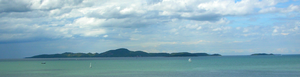
Ko Lan, parfois écrit à tort ou Koh Larn est une île Thaïlandaise située dans la baie de Bangkok, à une dizaine de kilomètres au large de la station balnéaire de Pattaya, dans la province de Chonburi.